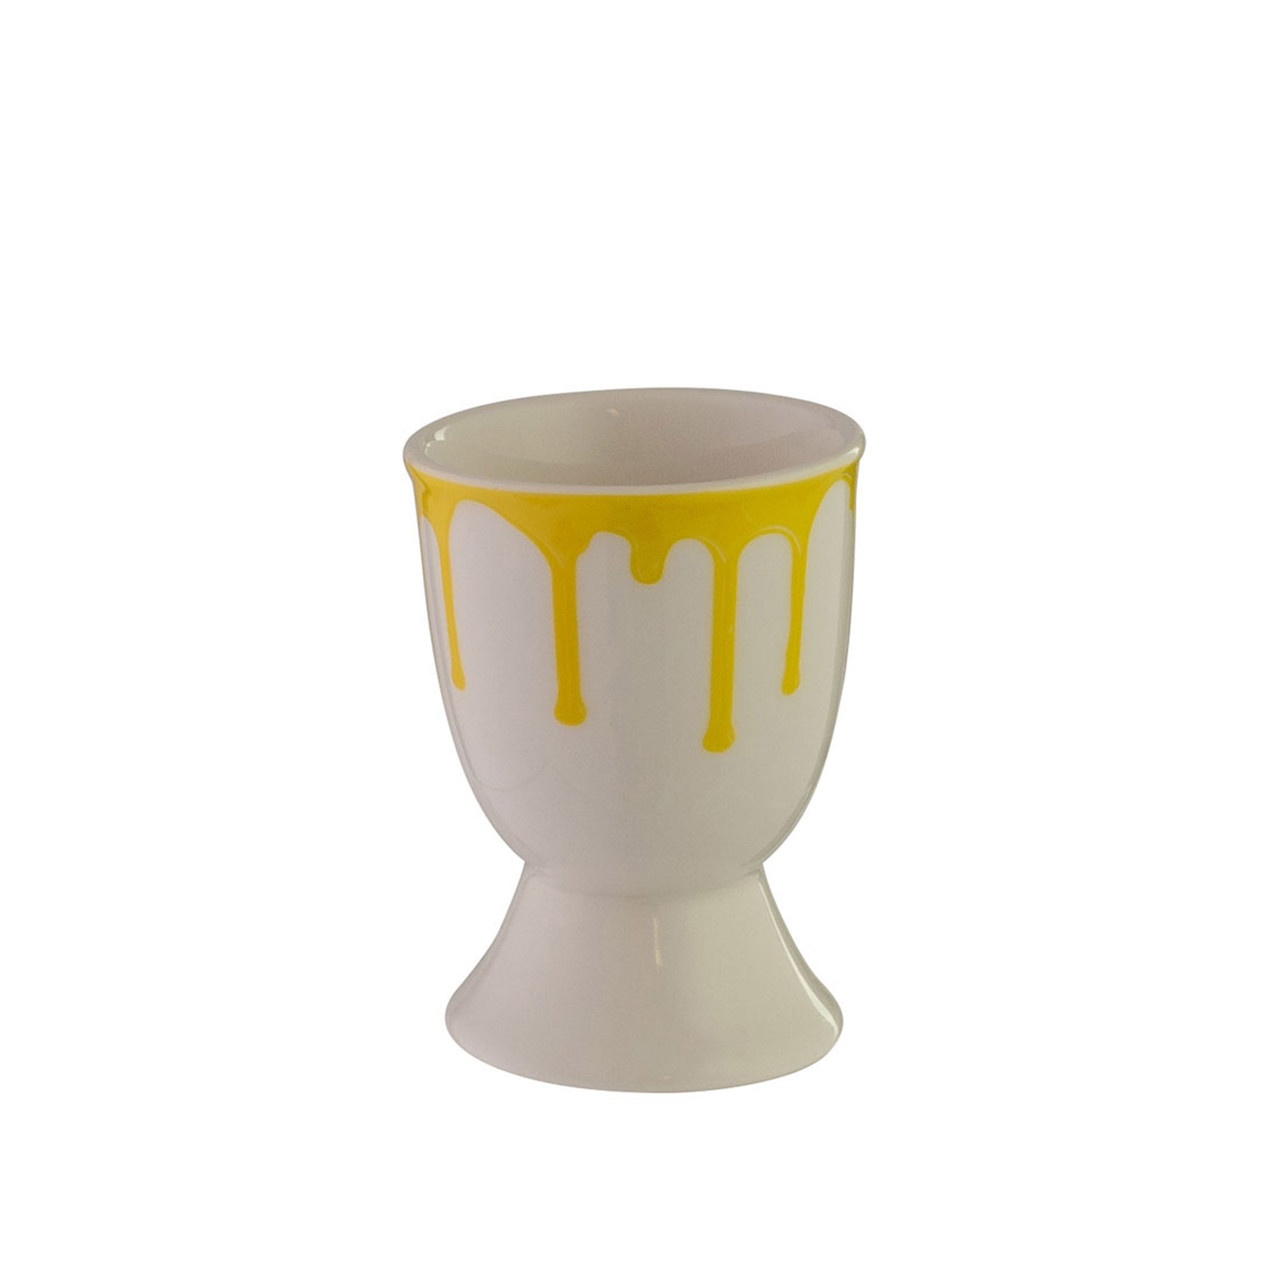
Avanti  Egg Cup - Runny
An eggcup takes something as mundane as a soft-boiled egg and elevates it to the centerpiece of a meal. They’re, almost by definition, a luxury, since you don’t need one to eat an egg. But to own and use an eggcup is to be the kind of person who could, Imagine leisurely enjoy a soft-boiled egg for breakfast under the Summer sun, or host elaborate brunches at the drop of a hat. After all, boiled eggs are easy to make, and handsome eggcups in different Patterns and Colours that once you start eating your eggs out of a cup, I promise you’ll never want to go back to the way things were before.
Brand: Avanti
Category: Home & Garden > Kitchen & Dining > Tableware > Serveware > Egg Cups